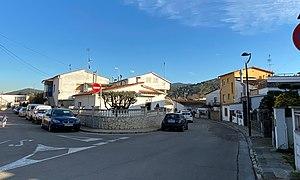
Sant Celoni (El Salicar), Catalogne: De wijk El Salicar